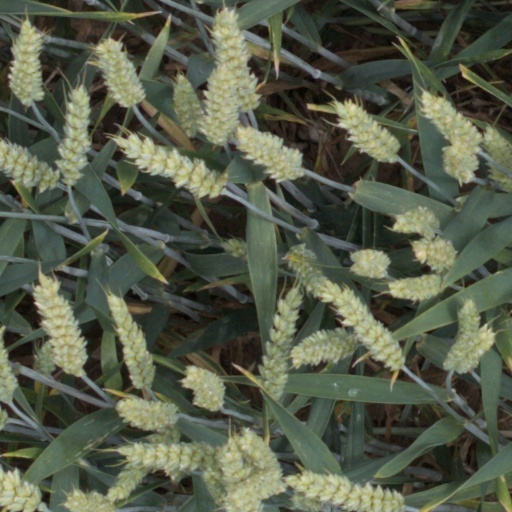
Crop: wheat